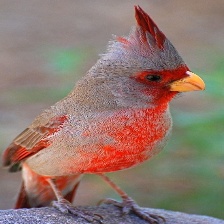
Species: PYRRHULOXIA
Scientific name: CARDINALIS SINUATUS